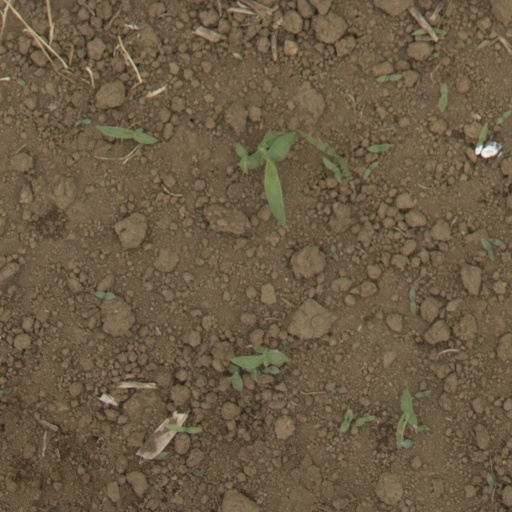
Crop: Jerusalem artichoke